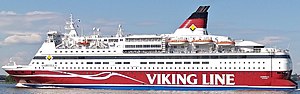
MS Gabriella
MS Gabriella Helsinki i Finland
MS Gabriella er en cruisefærge der sejler på ruten der forbinder Helsinki i Finland med Stockholm i Sverige for det finske færgerederi Viking Line. MS Gabriella blev bygget i 1992 på Brodogradiliste Split værftet i det daværende Jugoslavien nu Kroatien til færgerederiet Euroway under navnet MS Frans Suell. Mellem 1994 og 1997 sejlede skibet som MS Silja Skandinavien for færgerederiet Silja Line.